Penpa Tsering

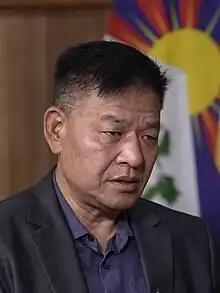
Penpa Tsering in 2023

Penpa Tsering (born 1967) is a Tibetan politician based in India. He is the second democratically elected Sikyong of the Central Tibetan Administration in India. He succeeded the last Sikyong Lobsang Sangay on 27 May 2021. Penpa Tsering was the speaker of the Parliament of the Central Tibetan Administration (Tibetan Parliament in Exile) for two terms between 2008 and 2016.